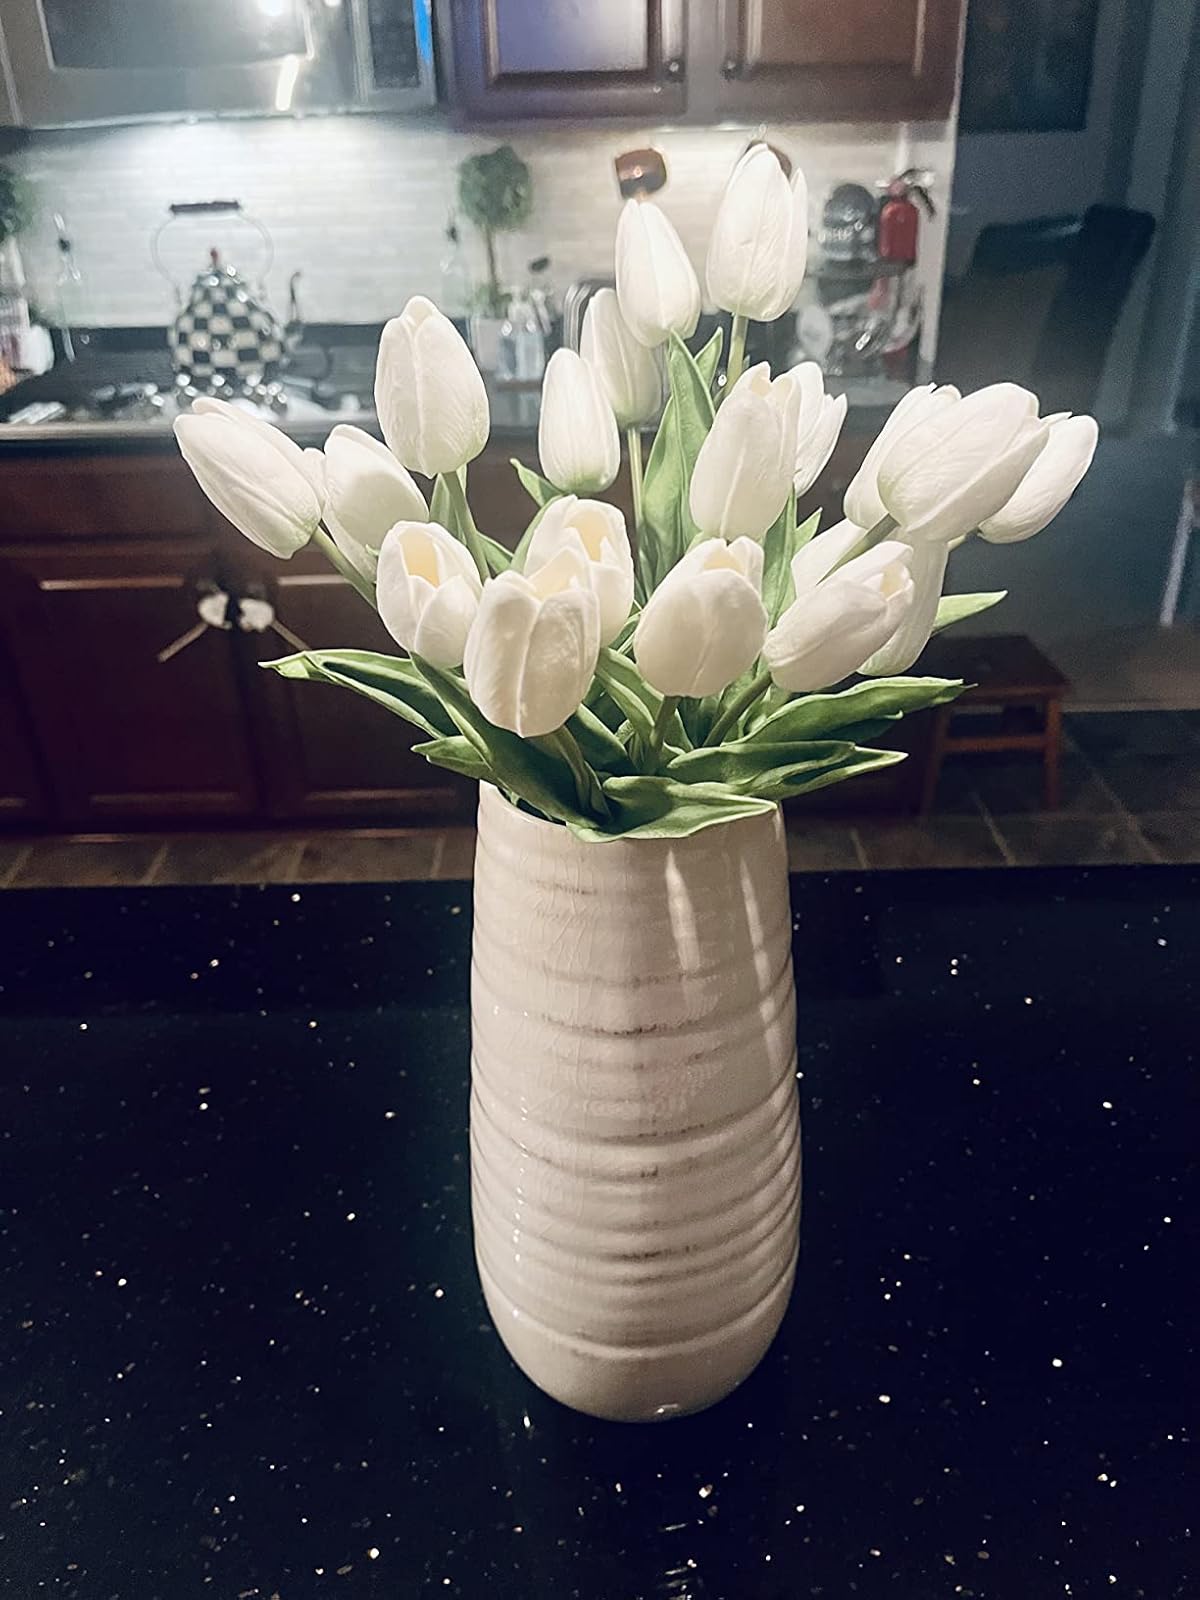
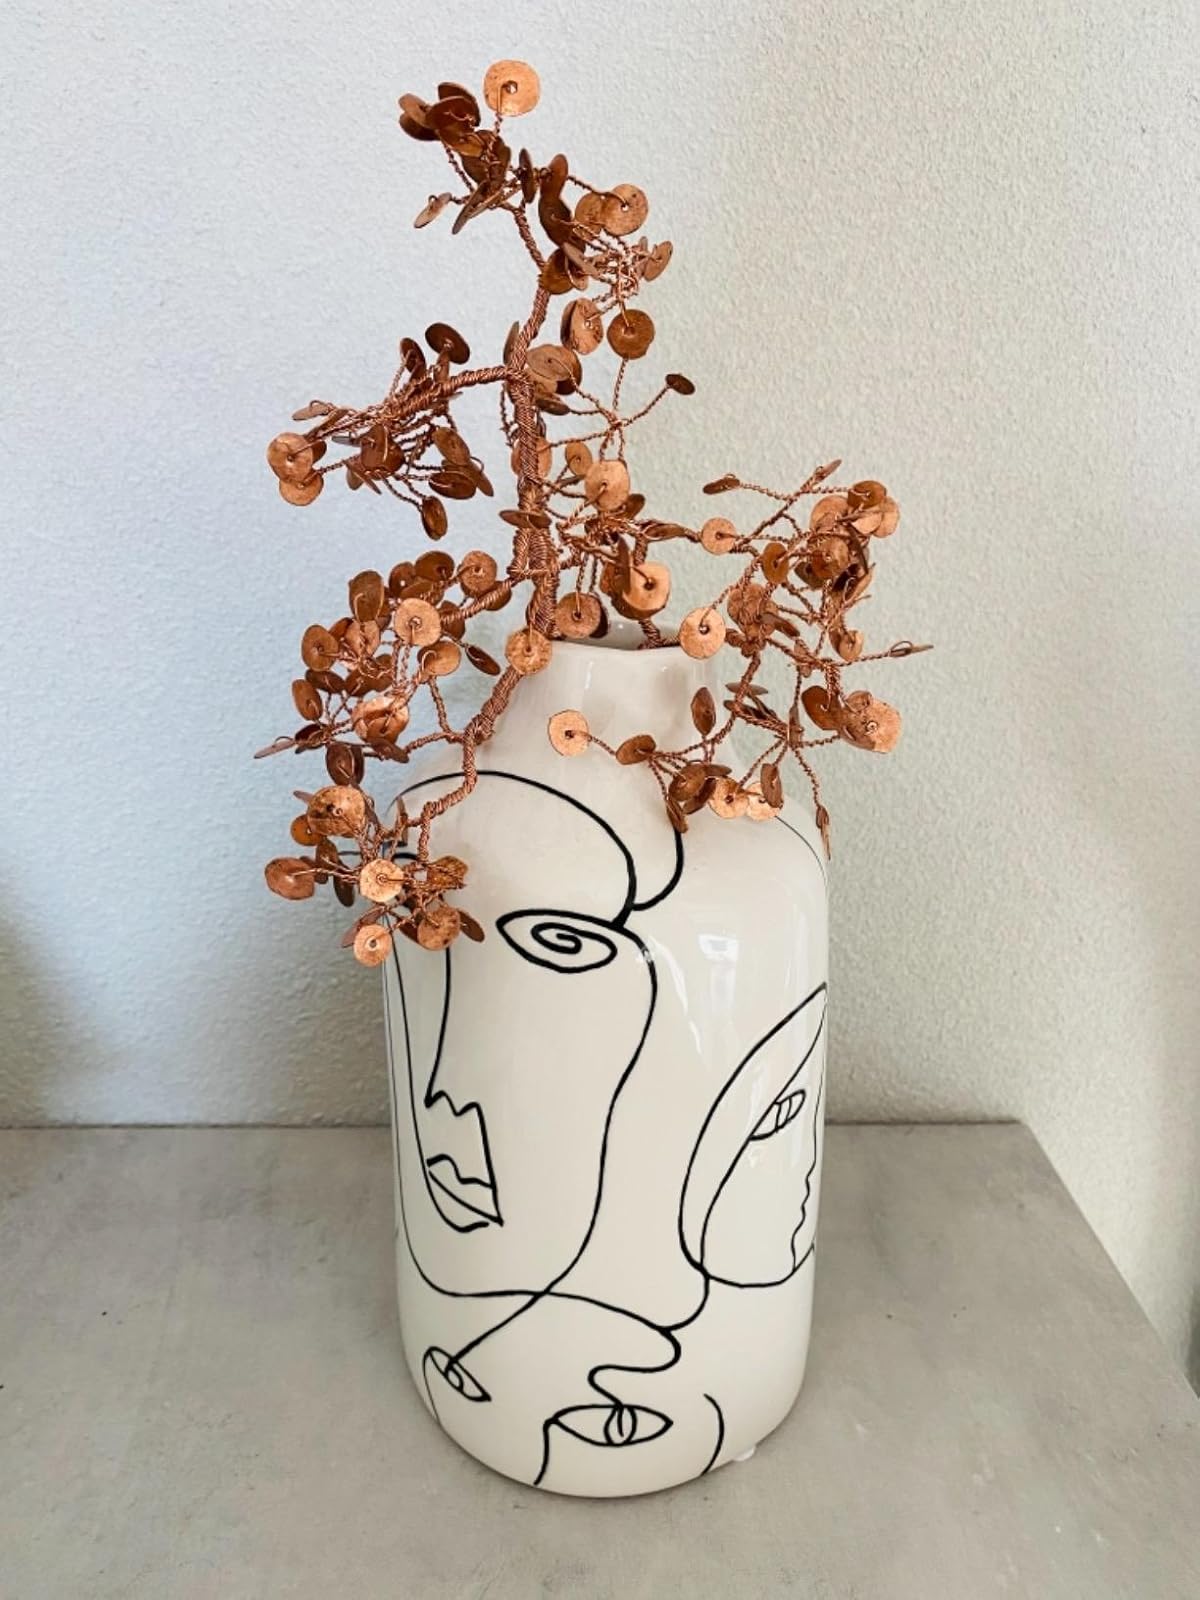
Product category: vase
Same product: no